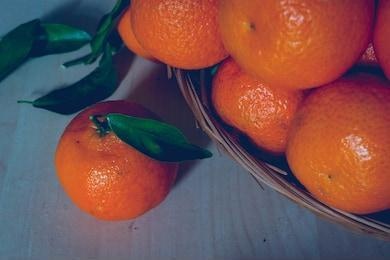
Label: mandarine